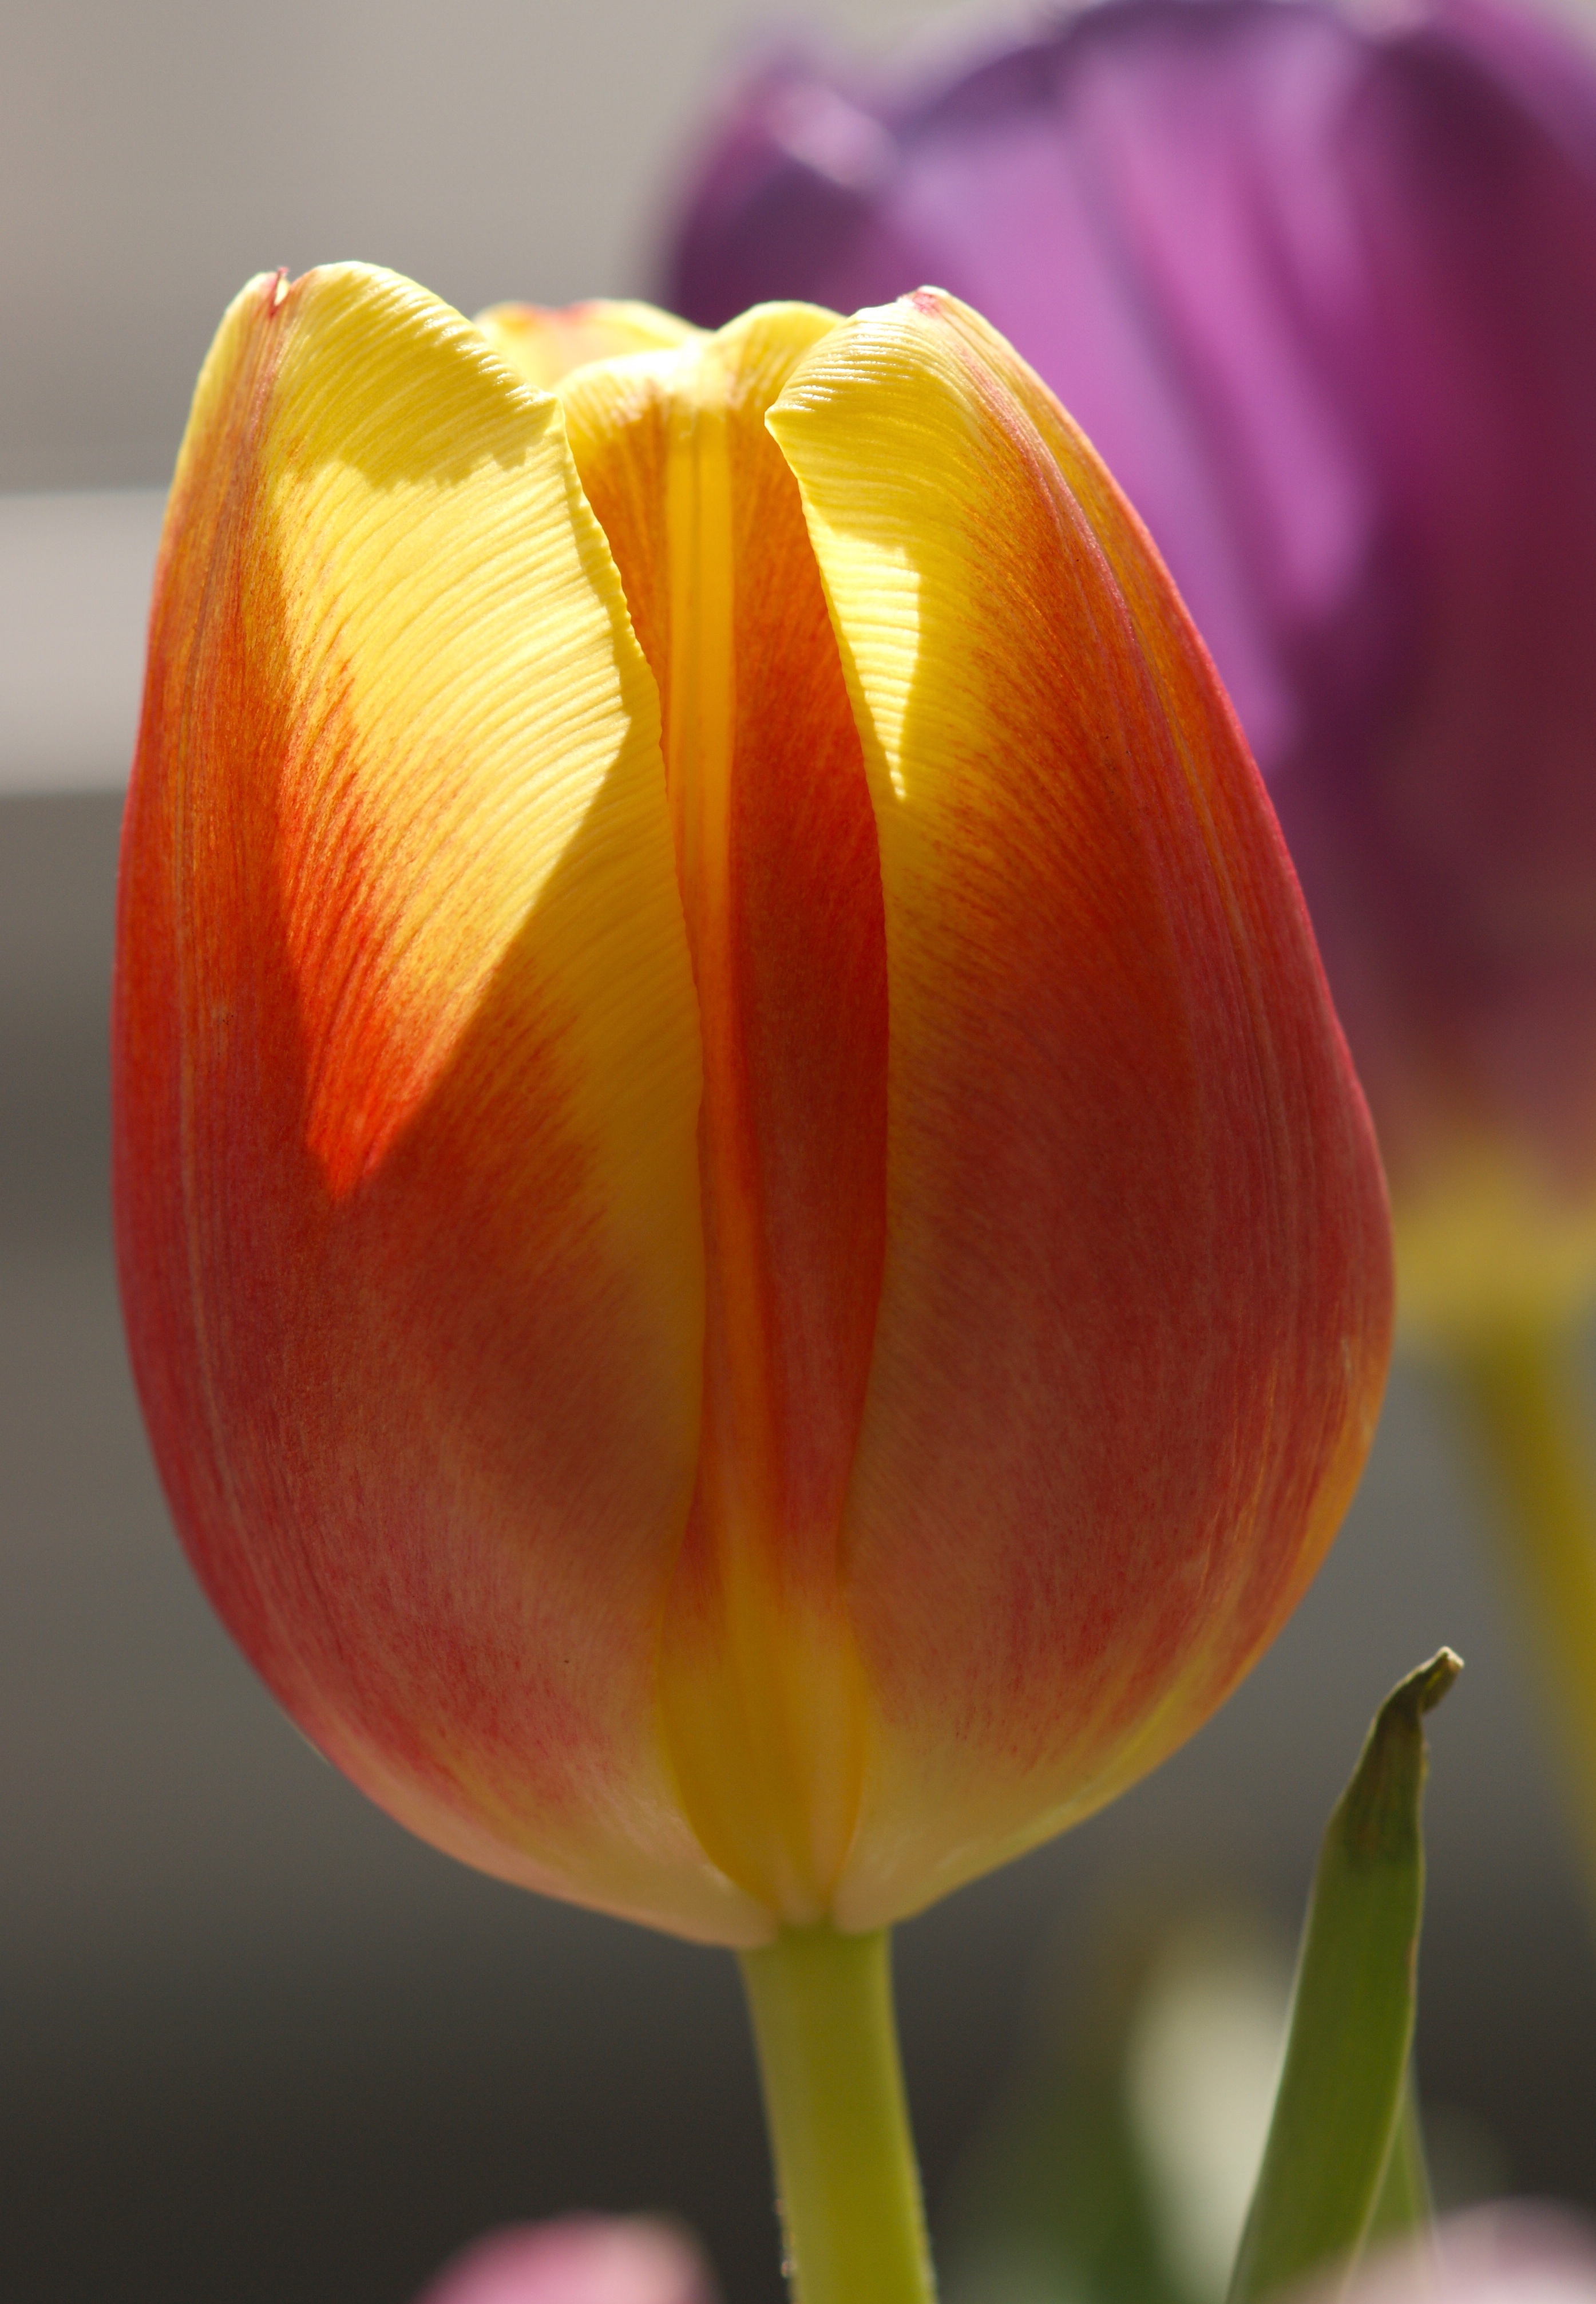
nature, blossom, plant, flower, petal, bloom, tulip, spring, green, red, color, colorful, yellow, close up, macro photography, flowering plant, lily family, red tulips, plant stem, land plant